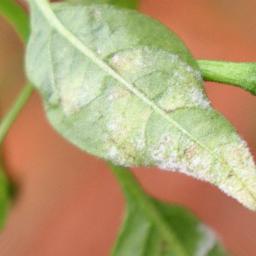
Label: powdery mildew